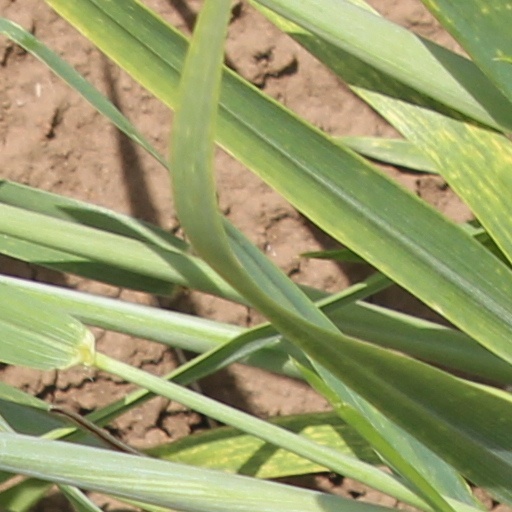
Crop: wheat